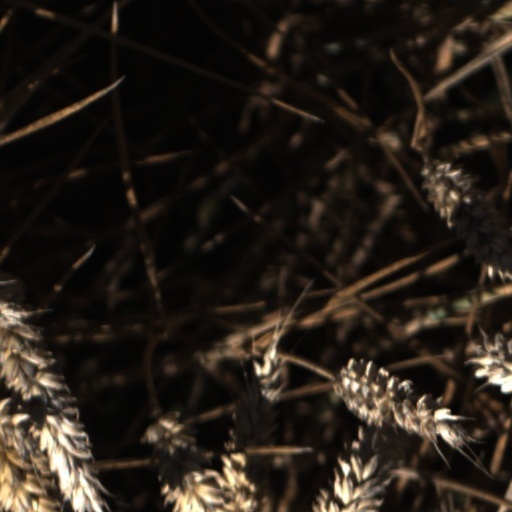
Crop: wheat